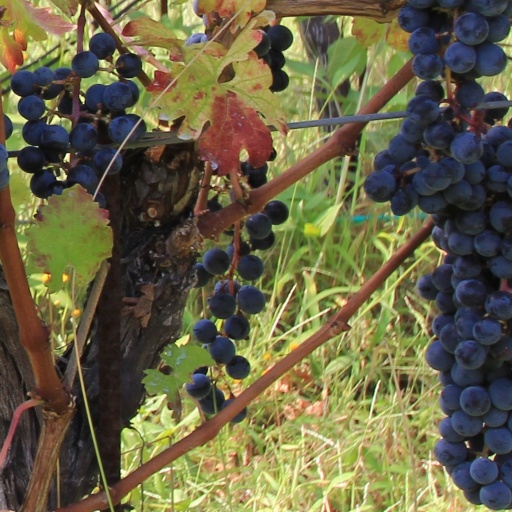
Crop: grape